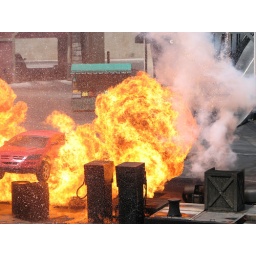
A large explosion occured near a red car at a gas station.